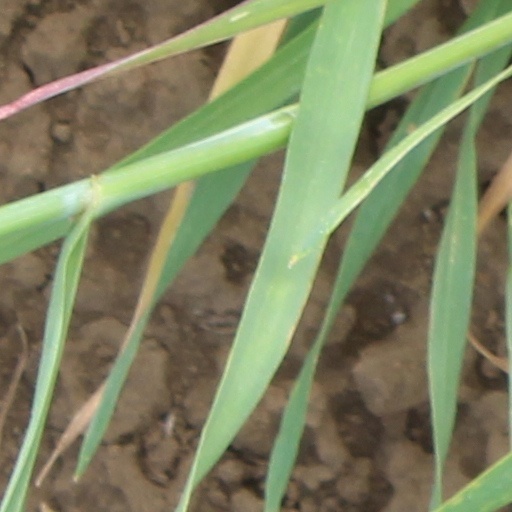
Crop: wheat